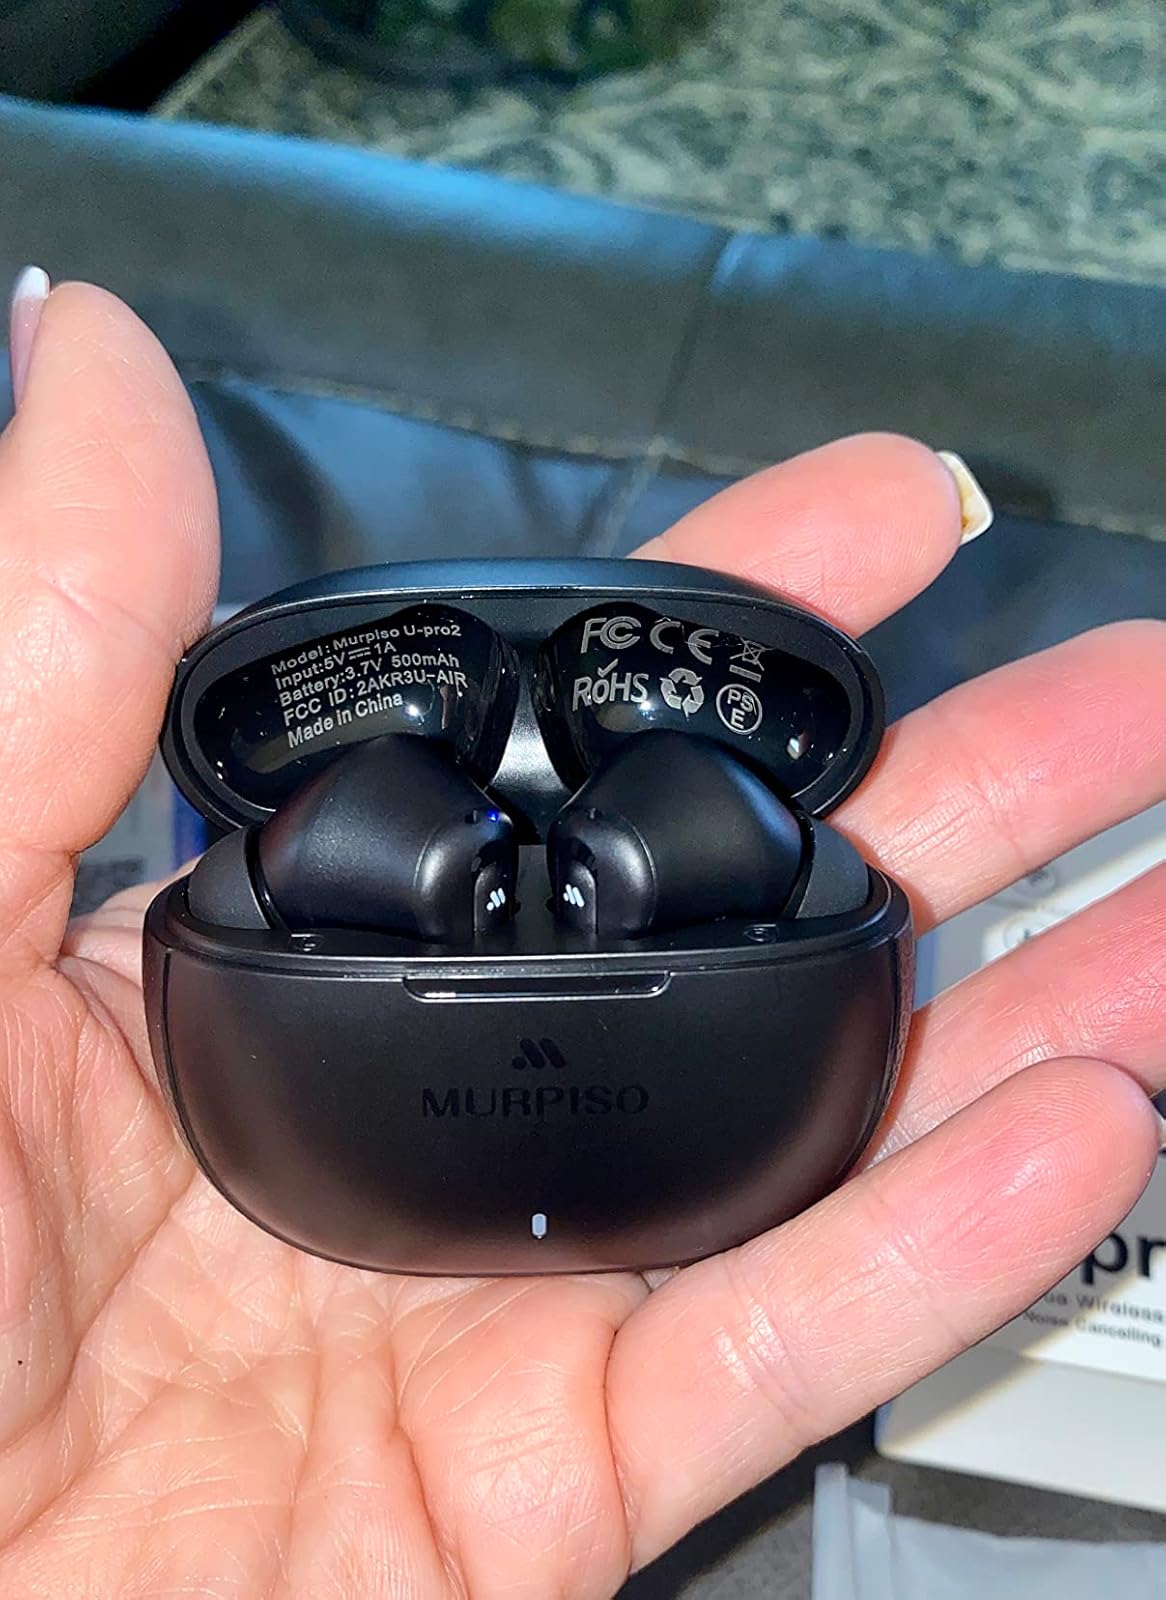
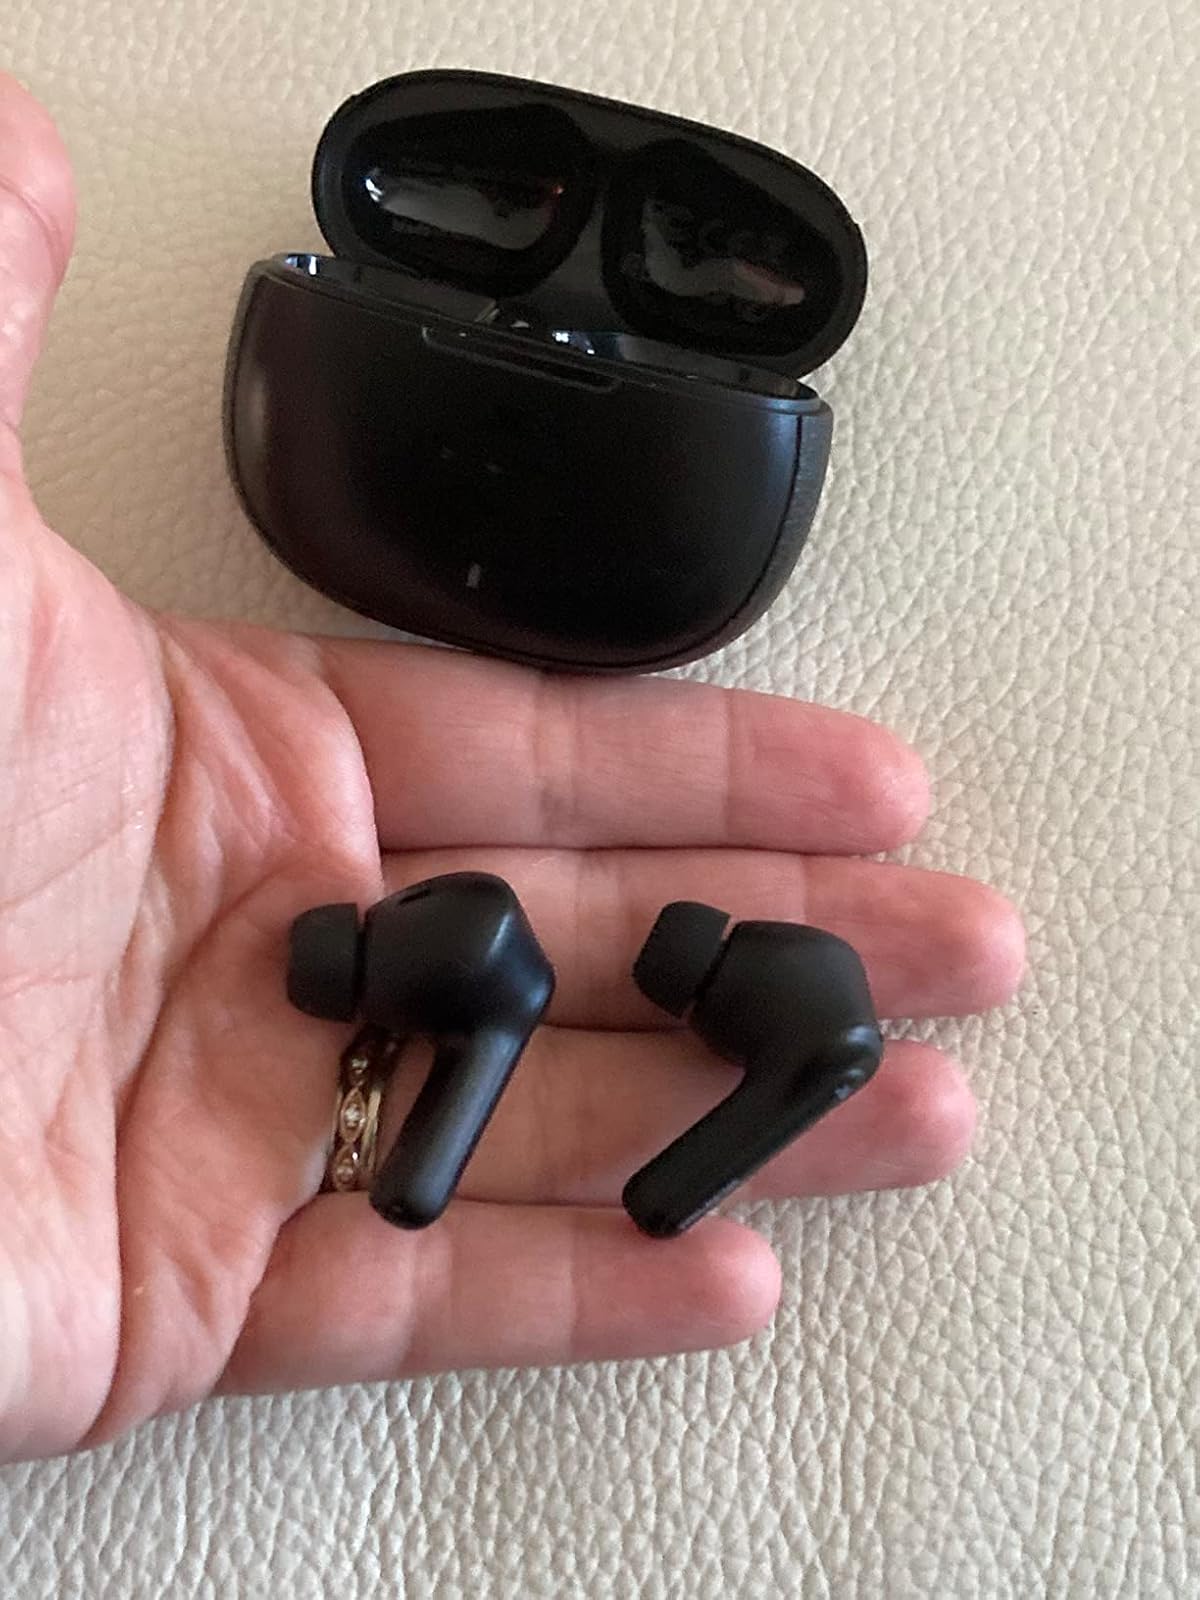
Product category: earbuds
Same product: yes